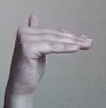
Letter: khaa